Málaga

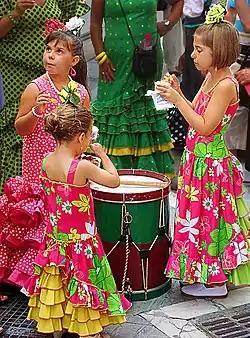
Children during the "Feria de Agosto".

The most important business sectors in Málaga are tourism, construction and technology services, but other sectors such as transportation and logistics are beginning to expand. The Andalusia Technology Park (PTA) (In Spanish, ""Parque Tecnológico de Andalucía""), located in Málaga, has enjoyed significant growth since its inauguration in 1992 by the King of Spain. In 2018, this high-tech, science and industrial park employs over 16,774 workers, according to its own numbers.